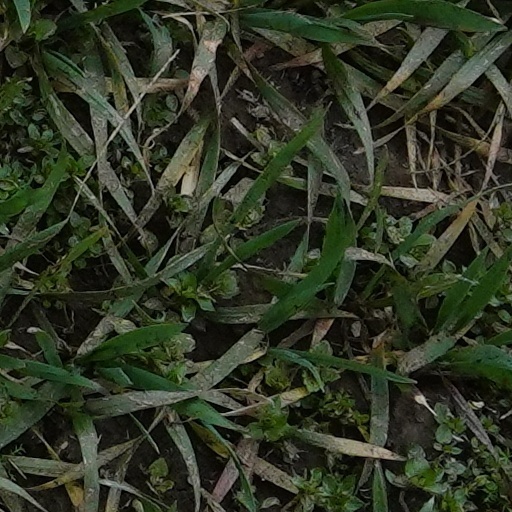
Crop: wheat